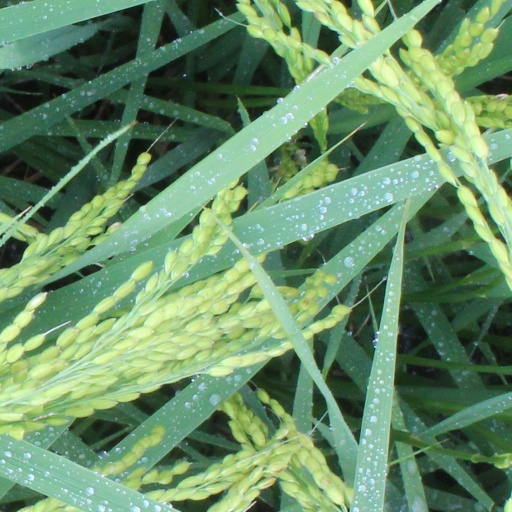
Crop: rice